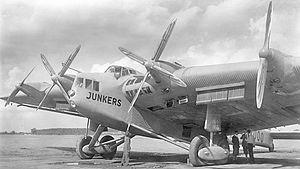
Un avion à double-pont dispose de deux ponts pour les passagers, le deuxième pont pouvant être seulement un pont partiel, et pouvant être au-dessus ou au-dessous du pont principal. La plupart des avions commerciaux disposent d'un pont passagers et d'un pont de chargement pour les bagages et les conteneurs de type LD3, mais seulement quelques-uns ont deux ponts pour les passagers, généralement au-dessus d'un troisième pont pour la cargaison.